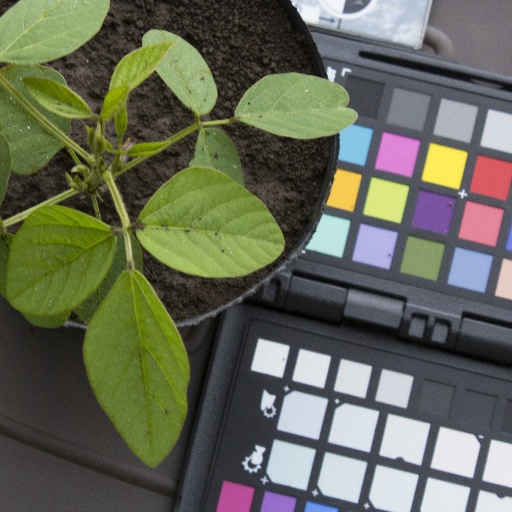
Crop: soybean